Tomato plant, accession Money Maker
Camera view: horizontal (90 deg, fisheye); turntable rotation: 240 degrees
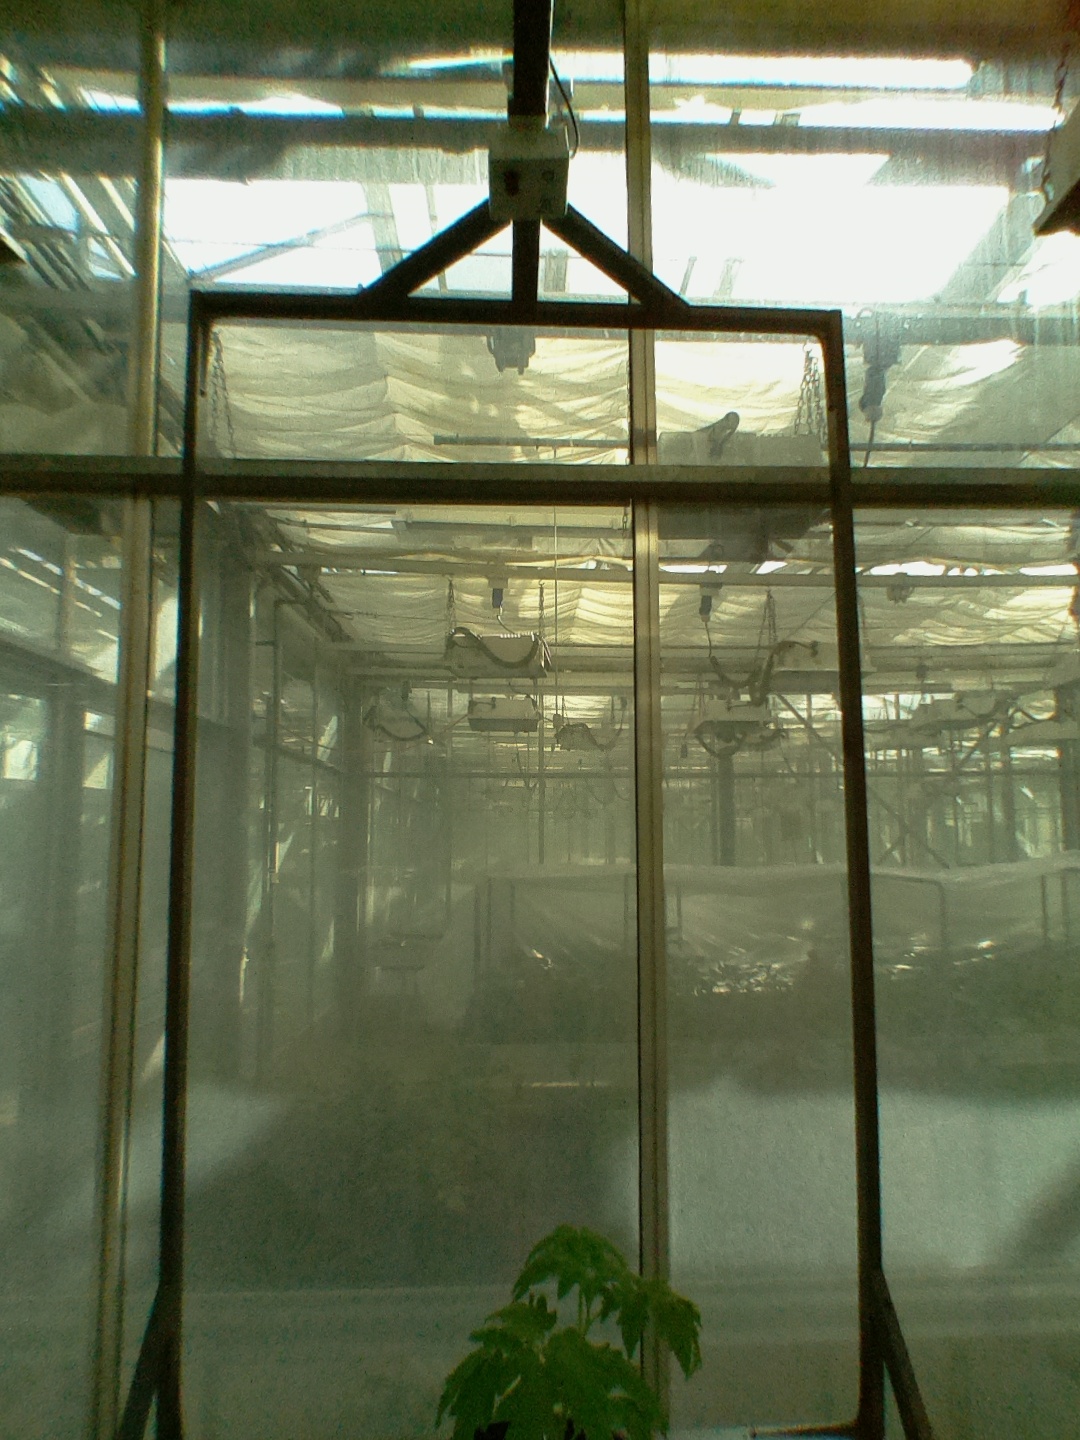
BBCH growth stage 13: 6 of true leaves visible